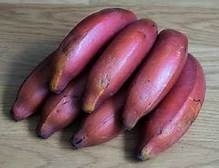
Label: banana